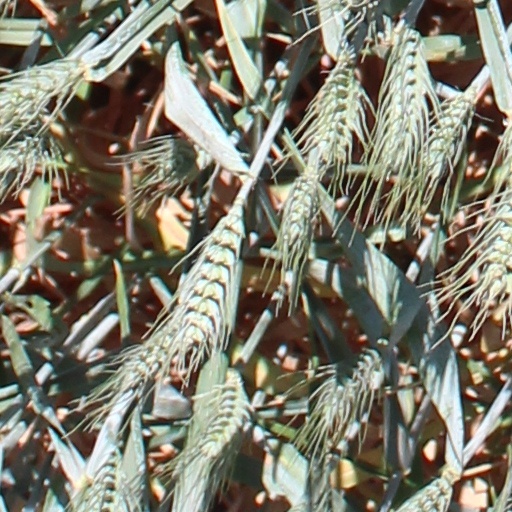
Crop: wheat